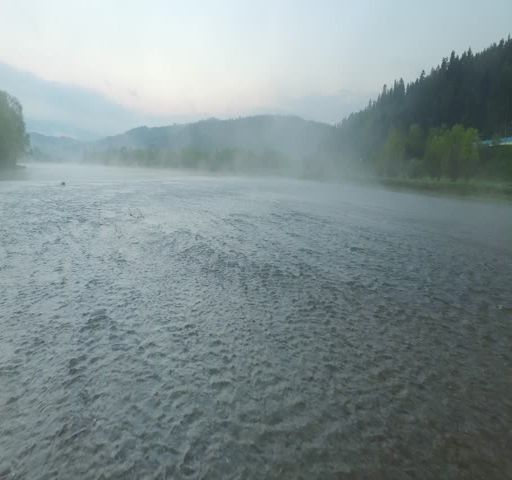
shallow waters of the river in valley of rolling hills